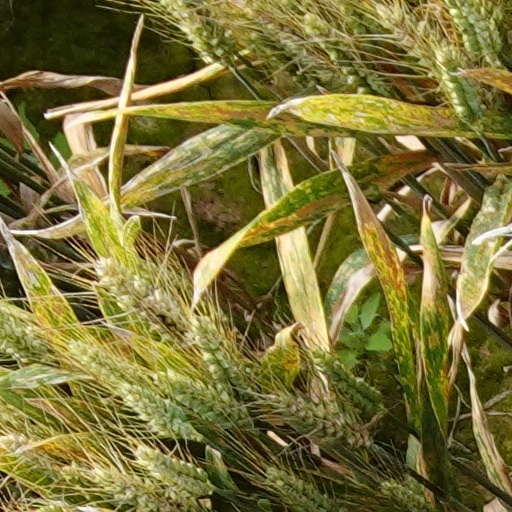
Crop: wheat